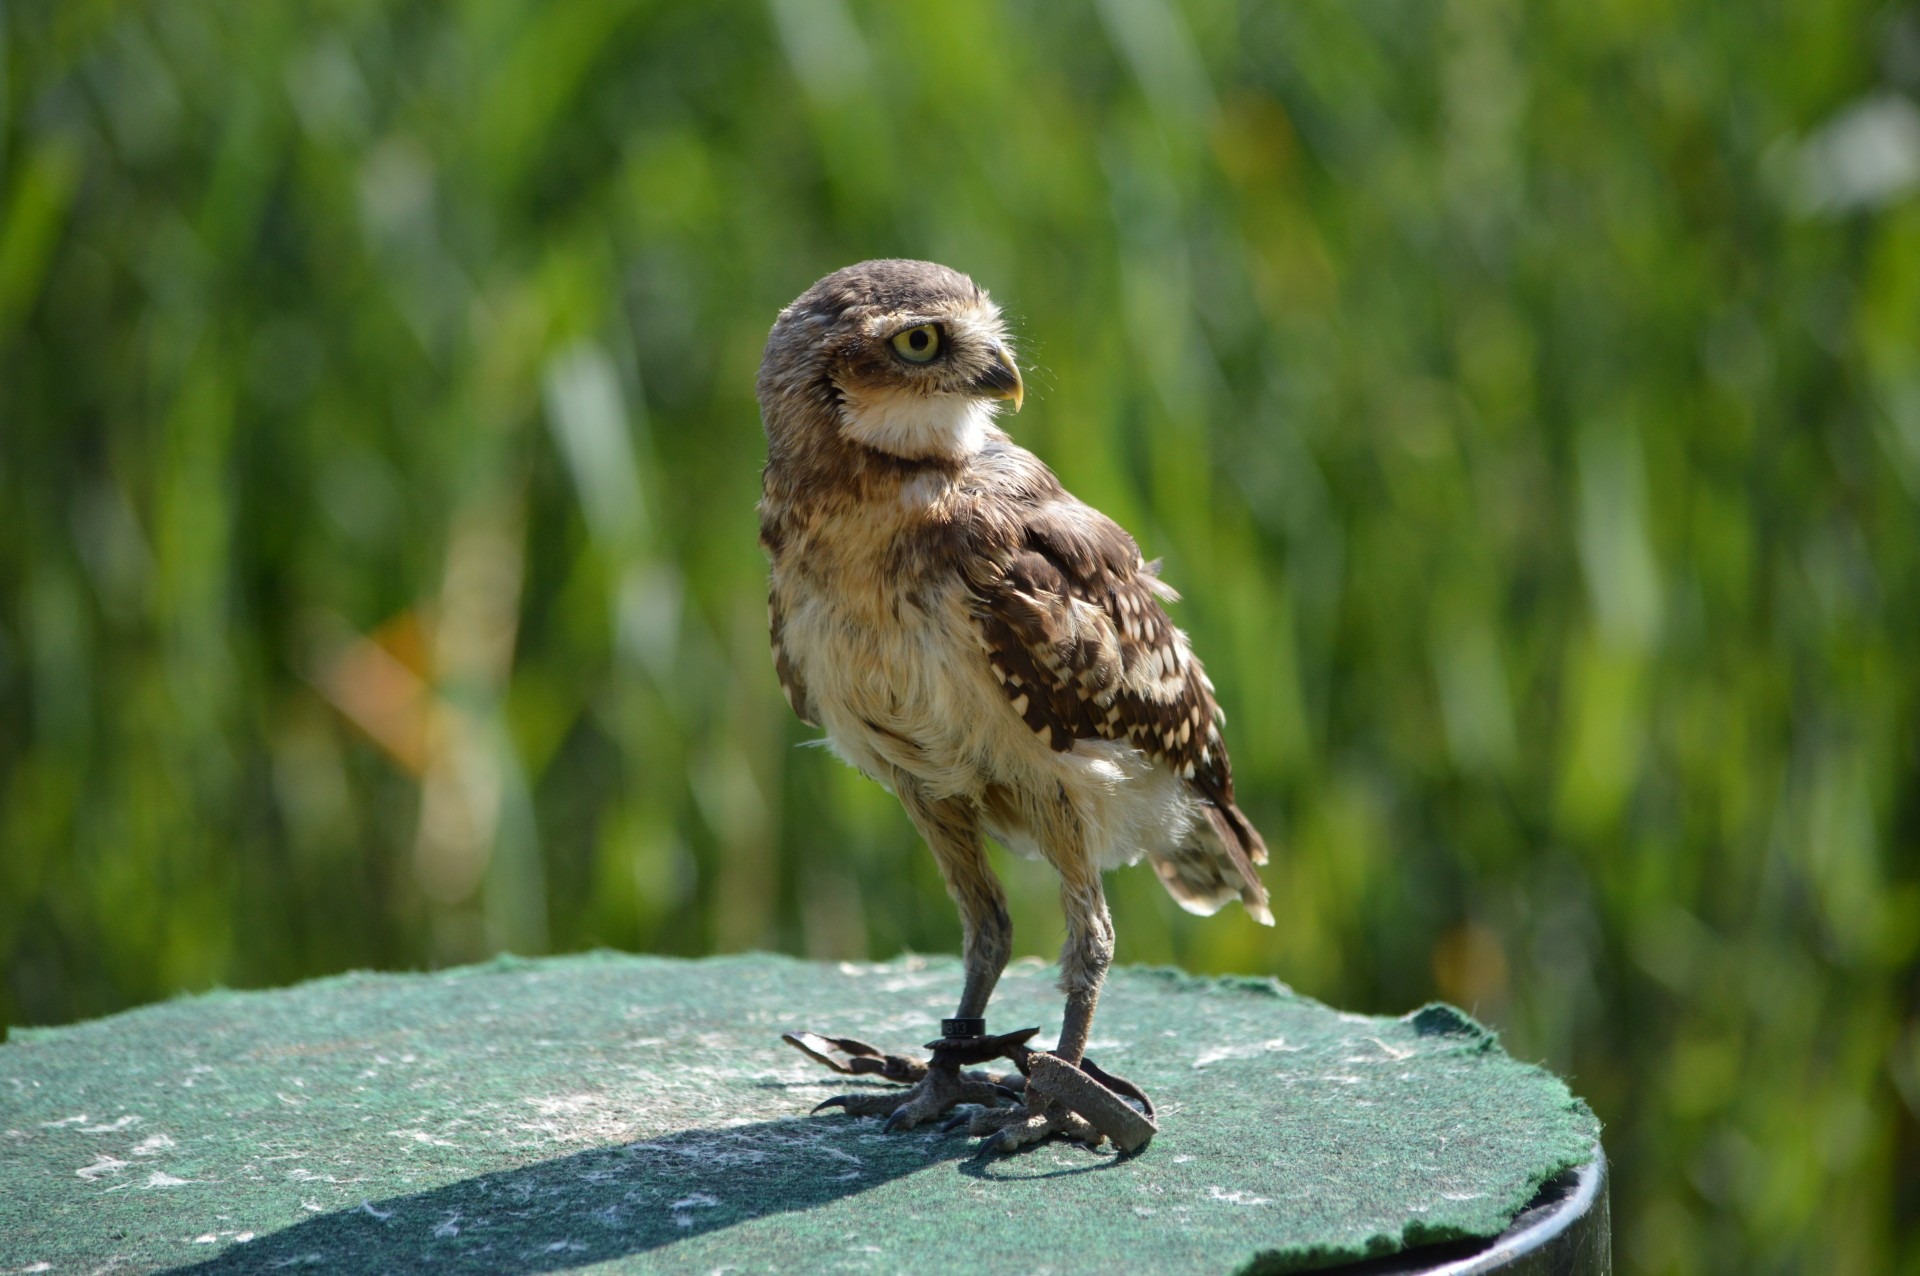
nature, outdoor, wilderness, bird, animal, fly, wildlife, wild, beak, small, mammal, freedom, hawk, owl, feather, avian, fauna, majestic, bird of prey, american, wings, vertebrate, creature, sparrow, falcon, house sparrow